August Cesarec

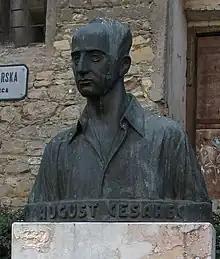
A bust of August Cesarec in Tkalčićeva Street, Zagreb

August Cesarec (4 December 1893 – 17 July 1941) was a Croatian writer and communist activist from the interwar period.